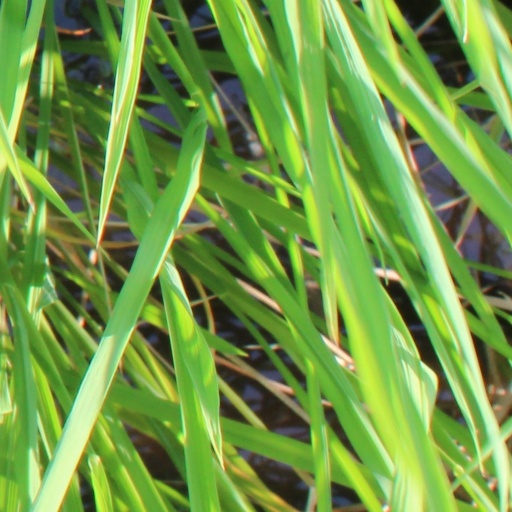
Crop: rice